1970s

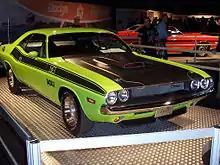
1970 Dodge Challenger Trans Am, an example of a muscle car in the earlier part of the decade.

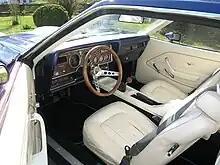
1974 Ford Mustang interior

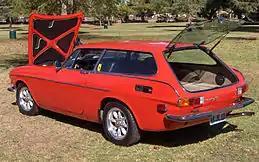
1973 Volvo P1800 sportwagon.

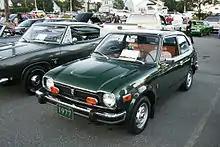
Honda Civic sold well throughout the decade.

The 1970s were perhaps the worst decade of most industrialized countries' economic performance since the Great Depression. Although there was no severe economic depression as witnessed in the 1930s, economic growth rates were considerably lower than previous decades. As a result, the 1970s adversely distinguished itself from the prosperous postwar period between 1945 and 1973. The oil shocks of 1973 and 1979 added to the existing ailments and conjured high inflation throughout much of the world for the rest of the decade. U.S. manufacturing industries began to decline as a result, with the United States running its last trade surplus in 1975. In contrast, Japan and West Germany experienced economic booms and started overtaking the U.S. as the world's leading manufacturers. In 1970, Japan overtook West Germany to become the world's second-largest economy. Japan would rank as the world's second-largest economy until 1994 when the European Economic Area (18 countries under a single market) came into effect.